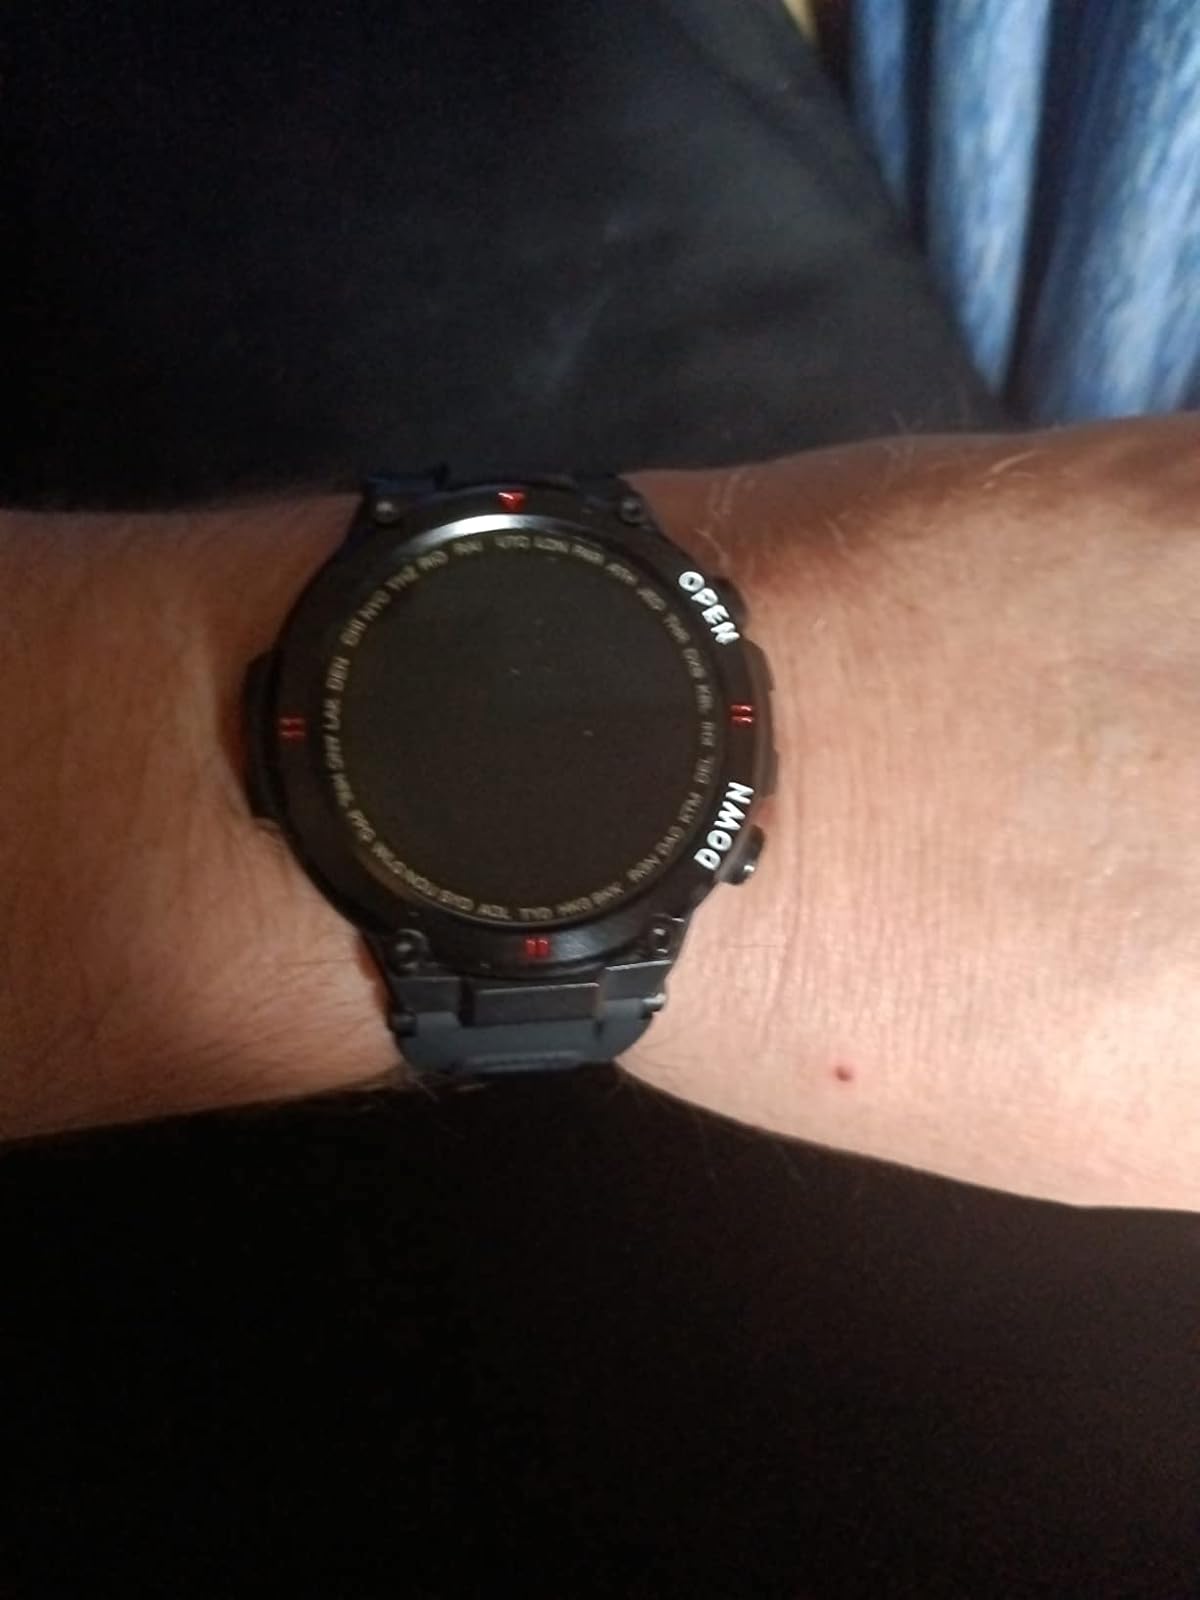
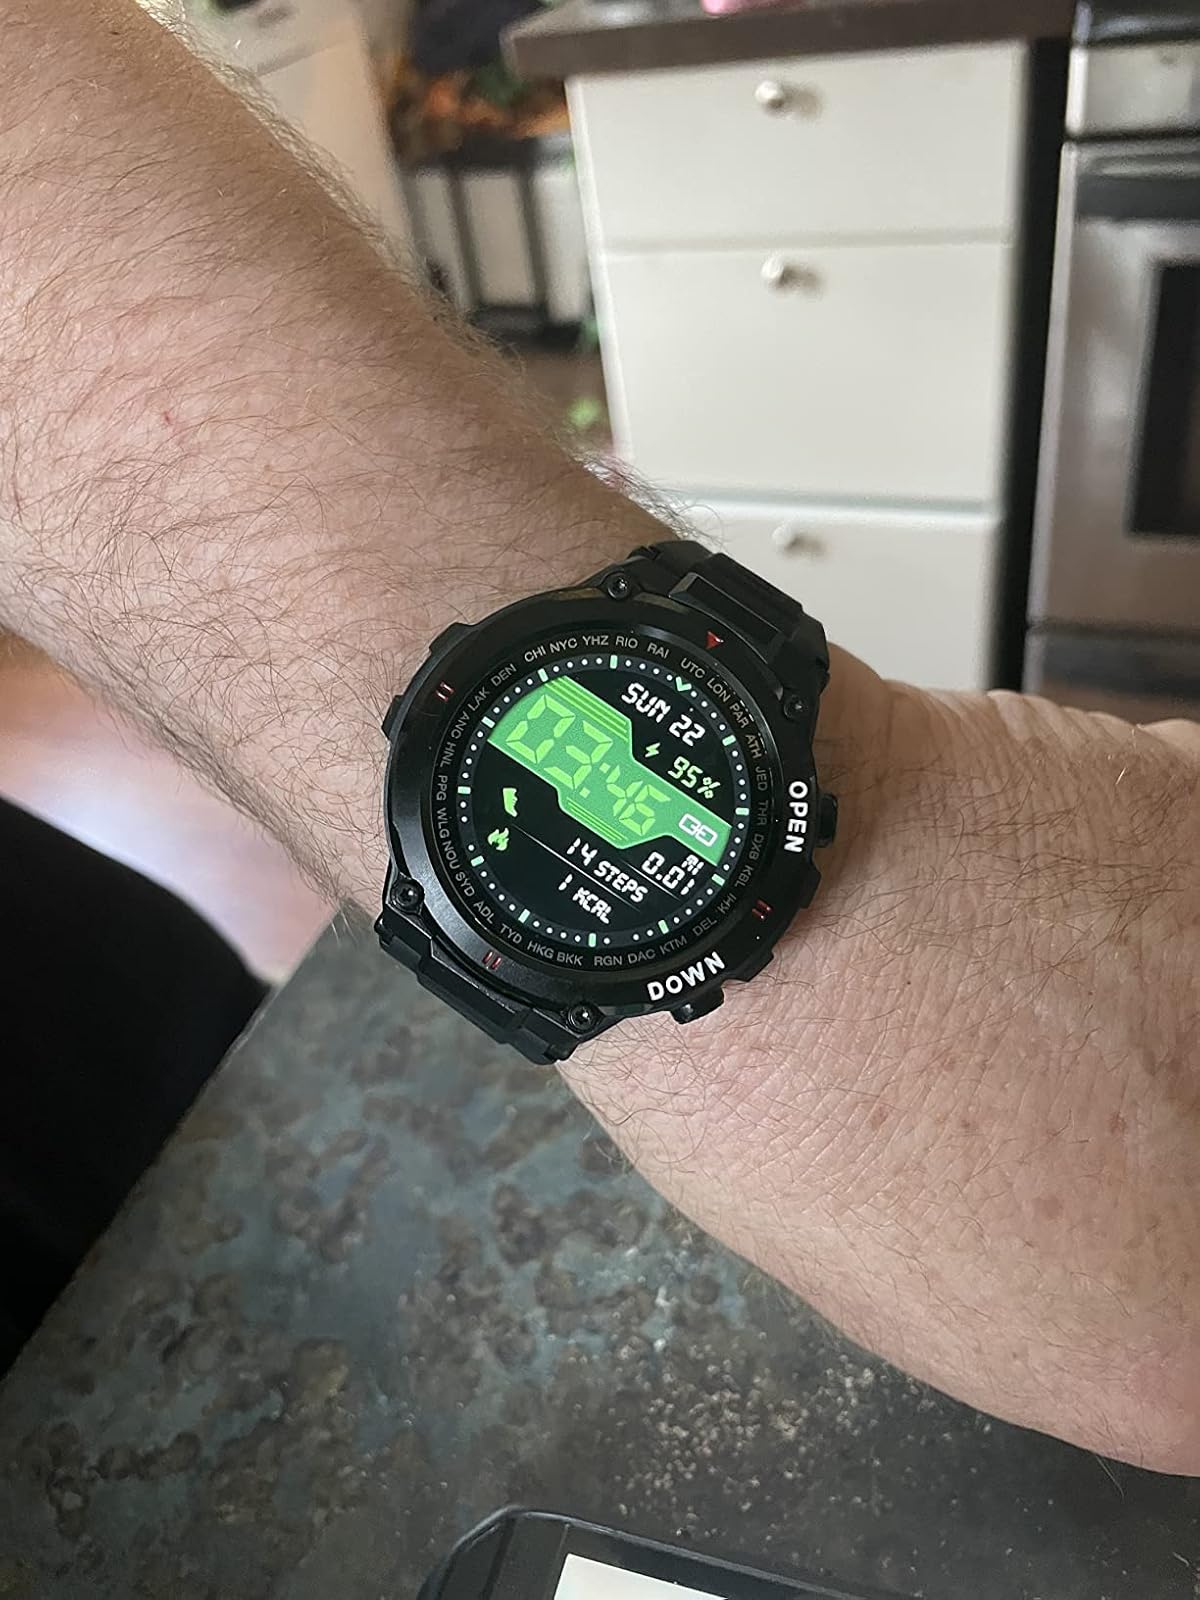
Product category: smartwatch
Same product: yes